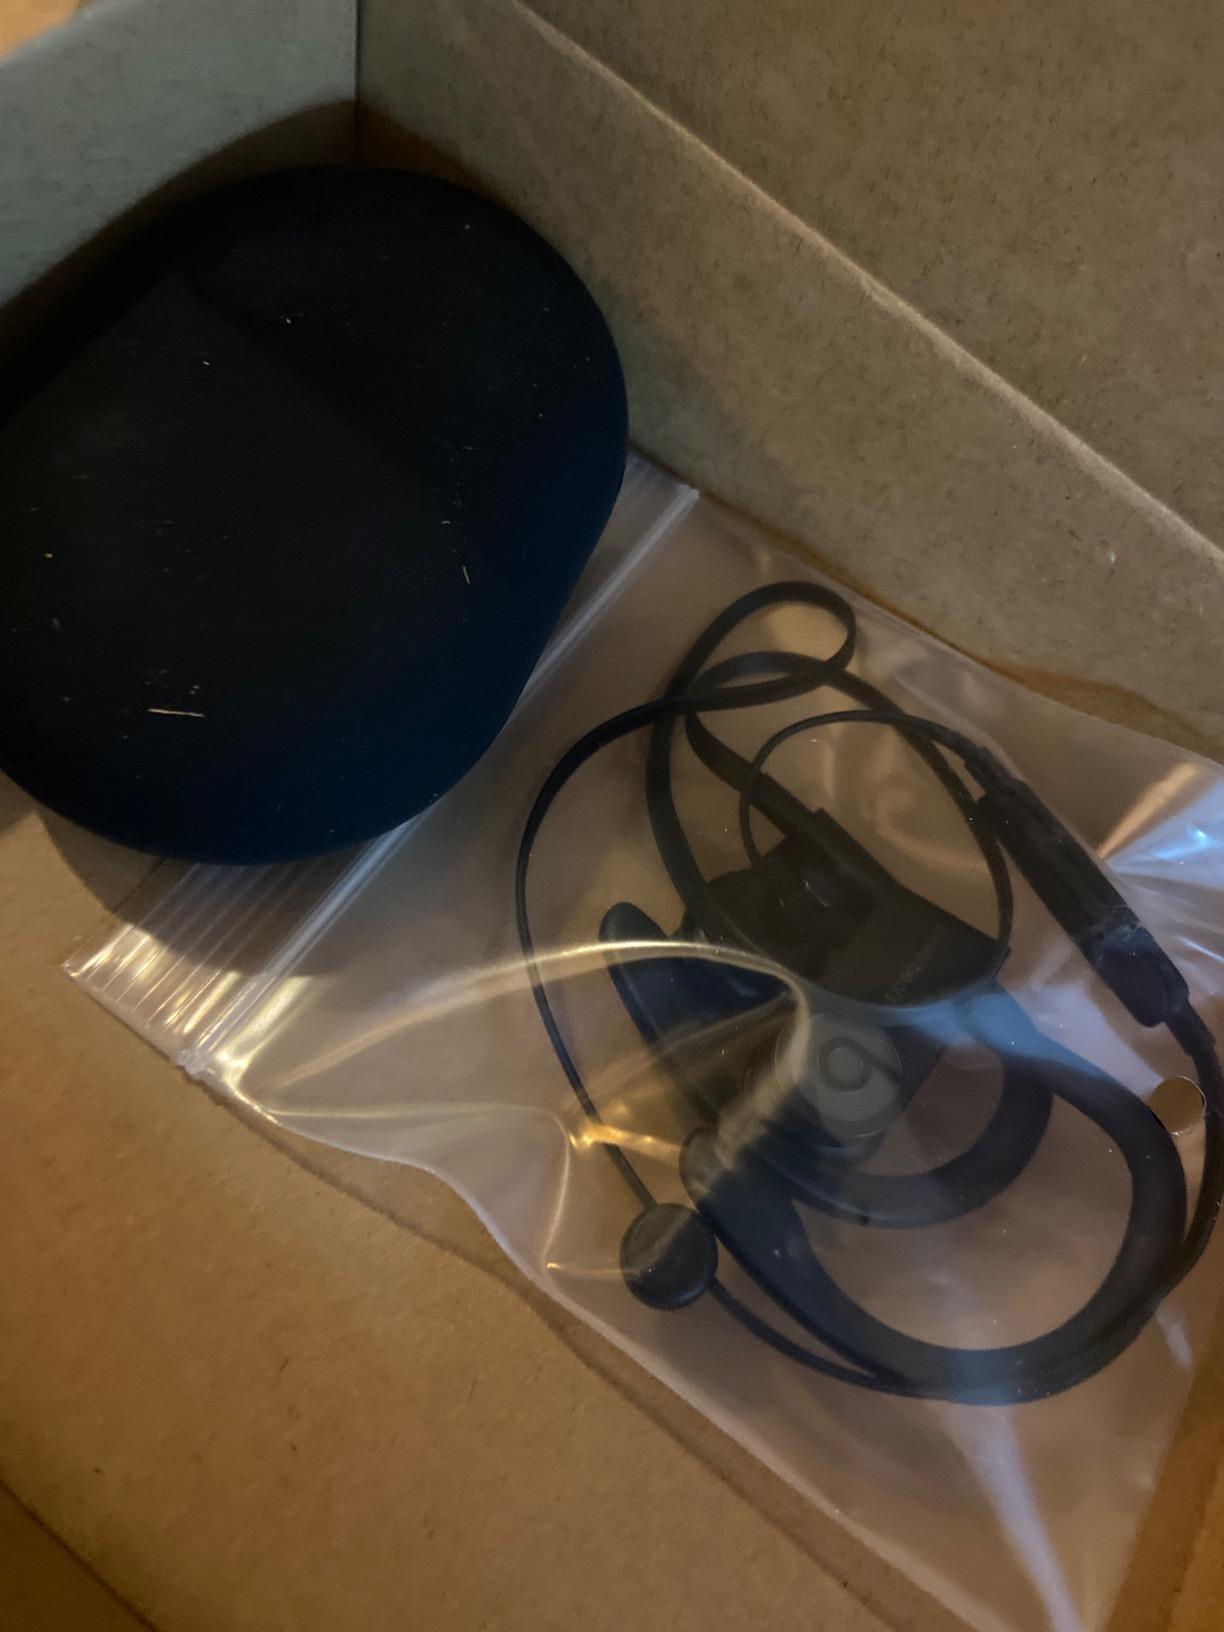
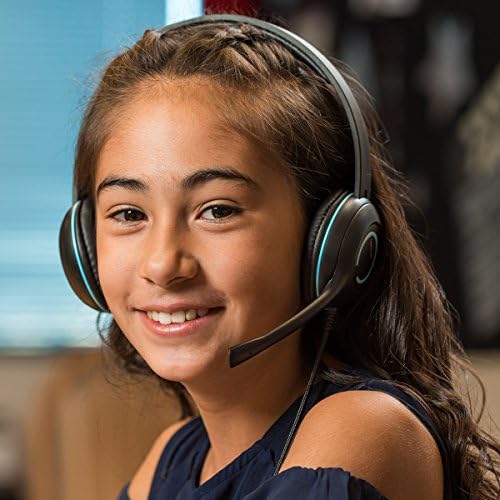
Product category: headphones
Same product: no